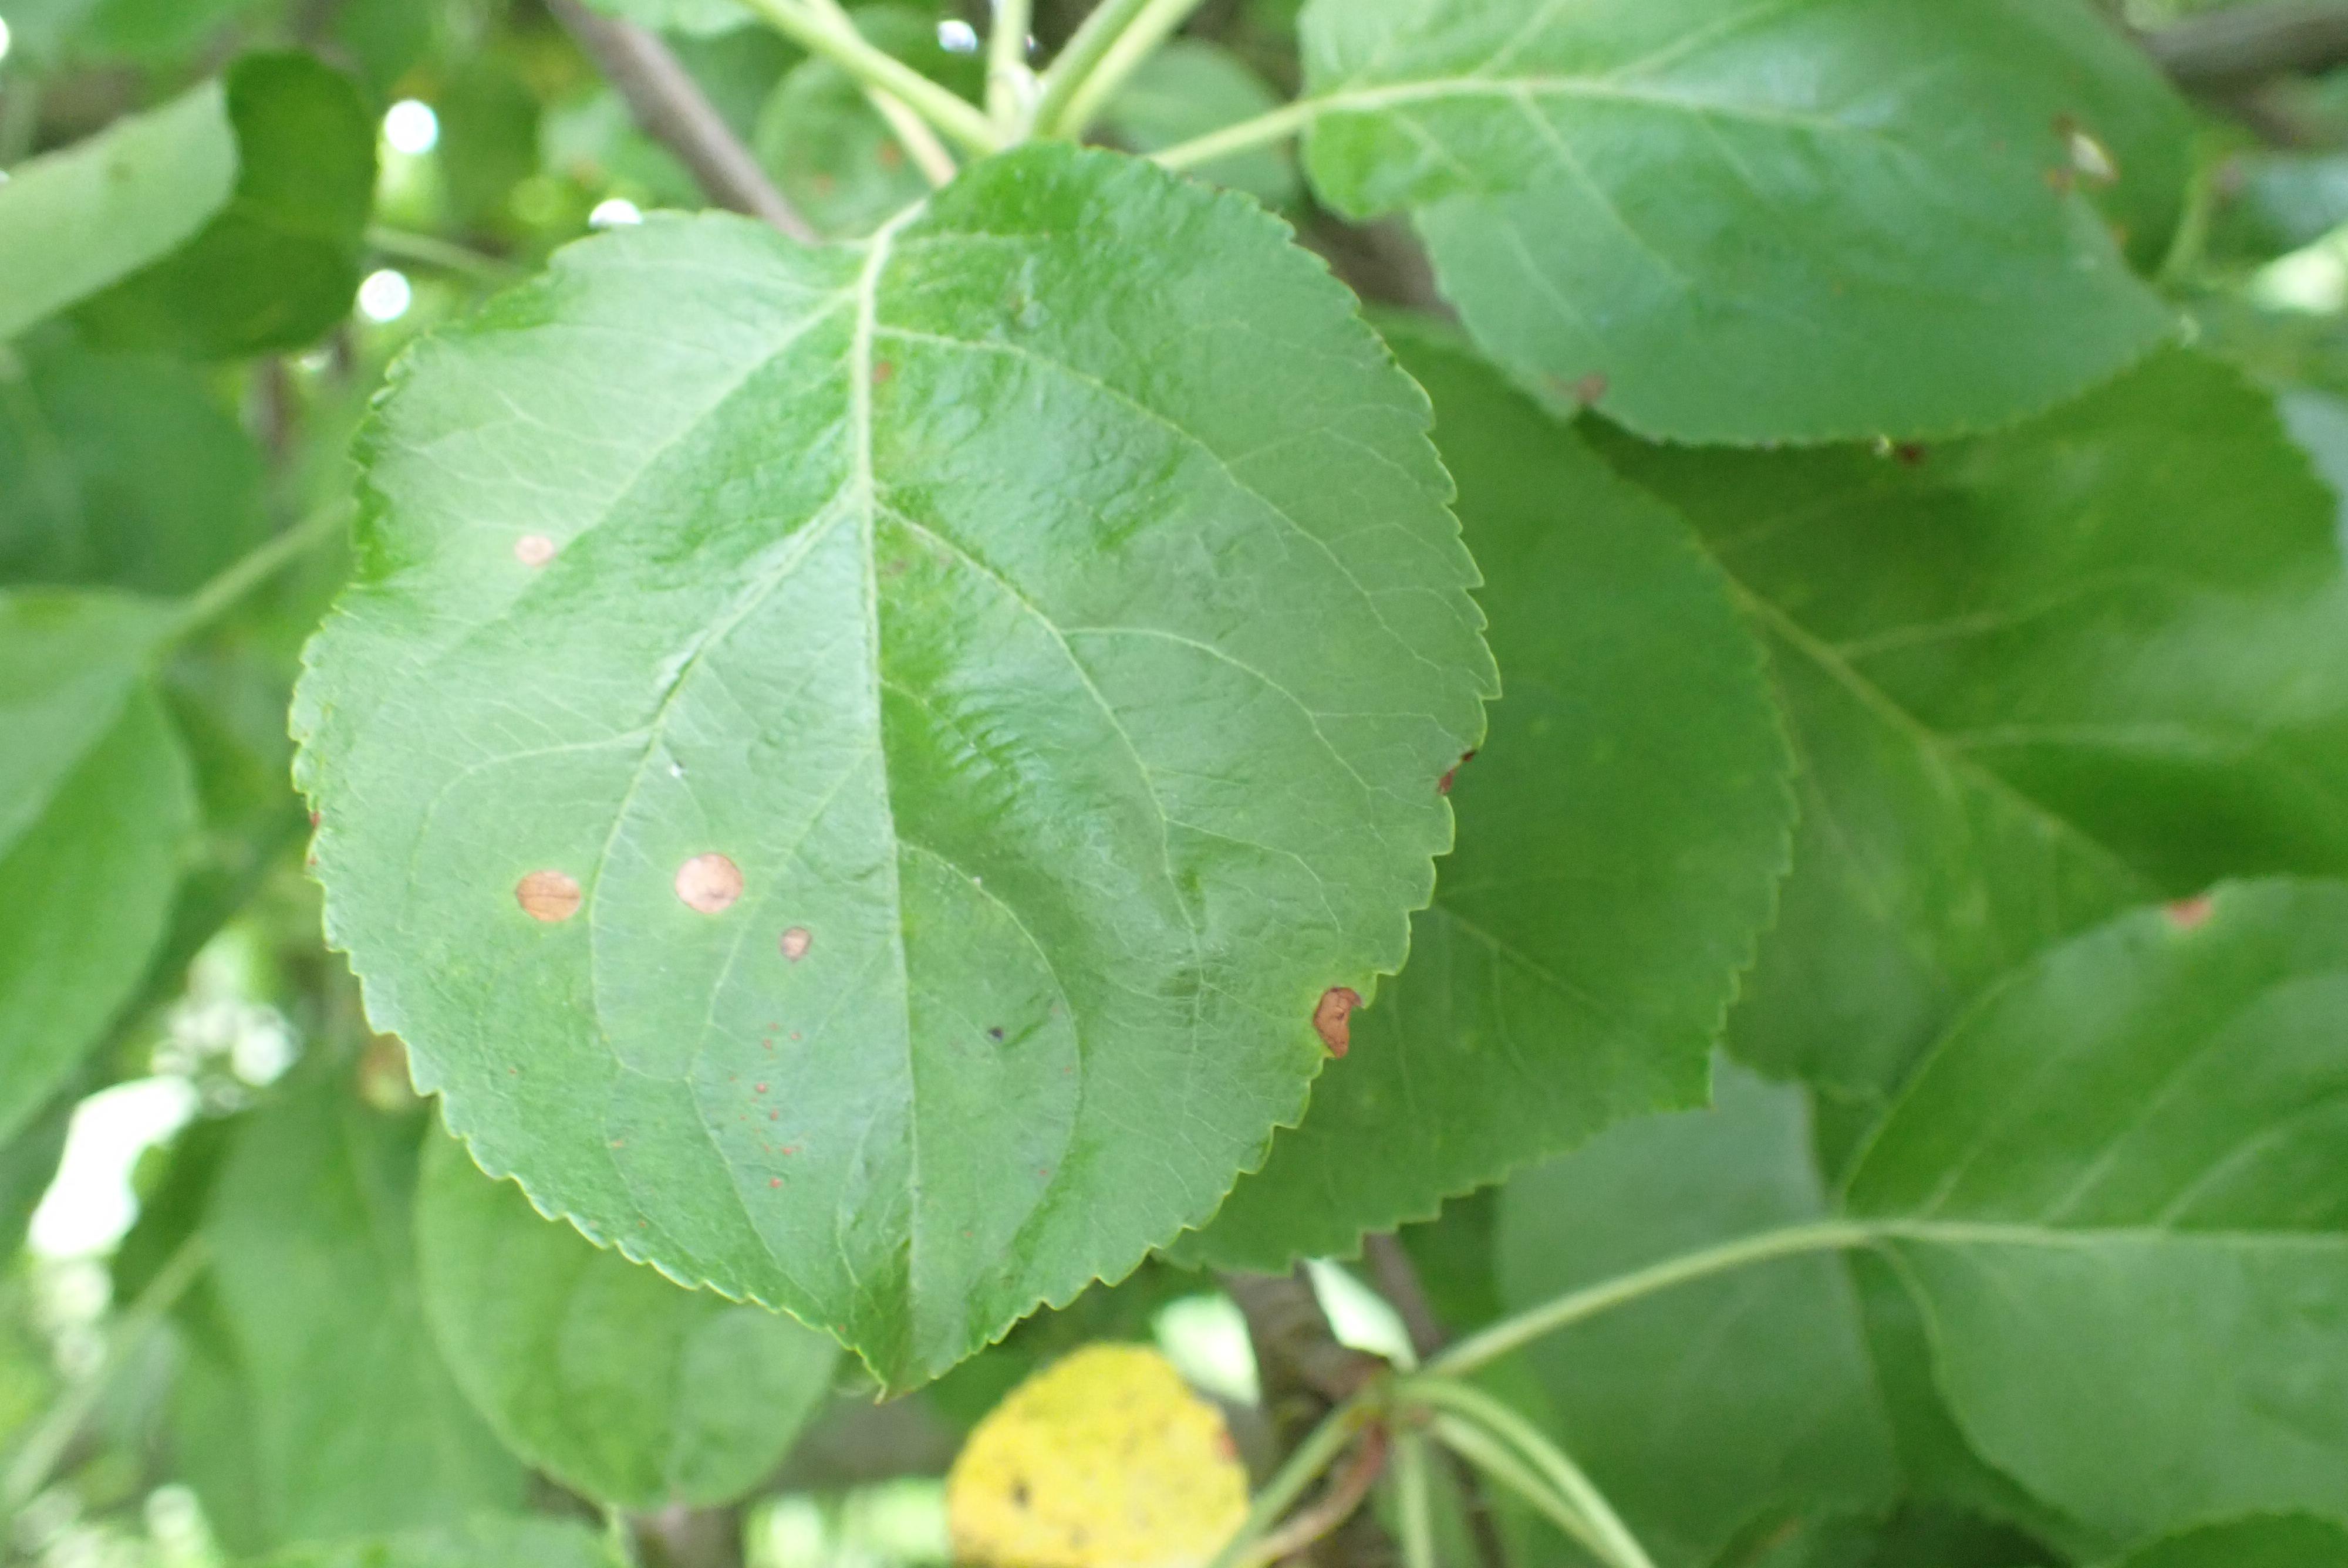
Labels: frog_eye_leaf_spot